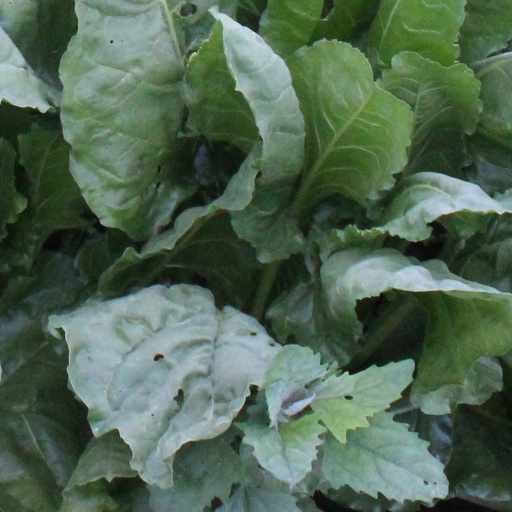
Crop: sugar beet